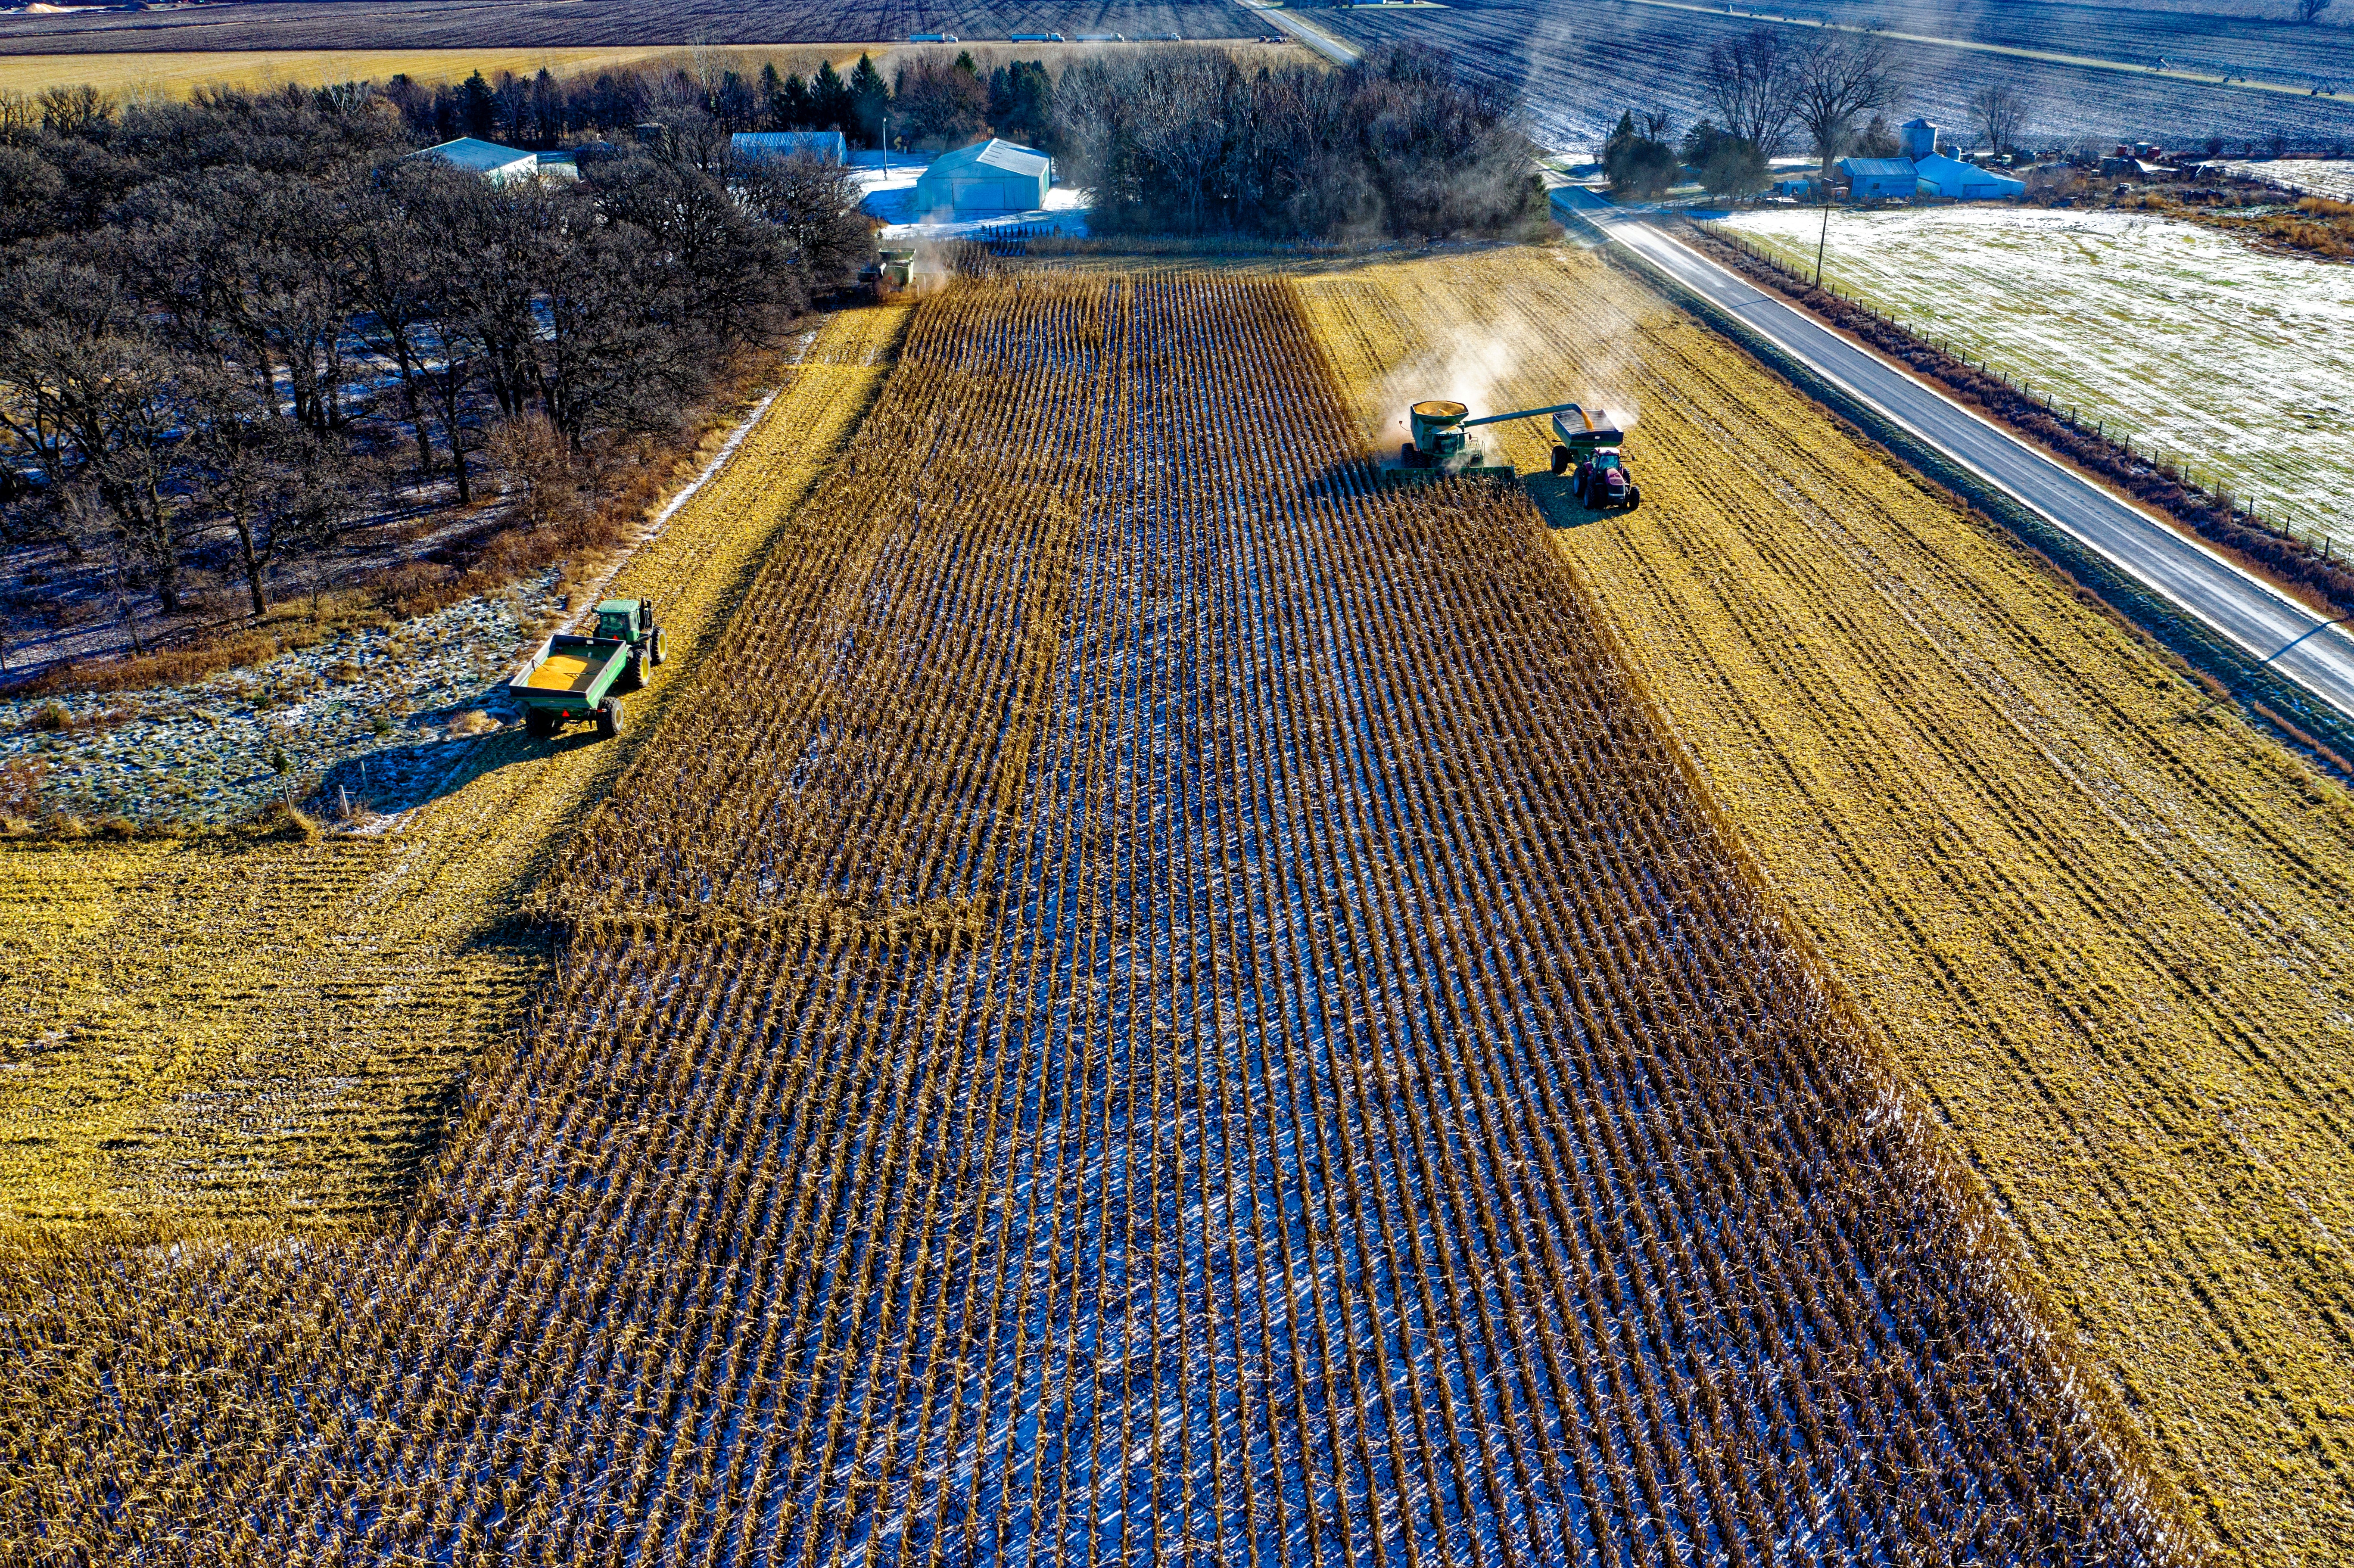
yellow, field, sky, line, grass, tree, rural area, soil, road surface, landscape, plant, road, thoroughfare, shadow, aerial photography